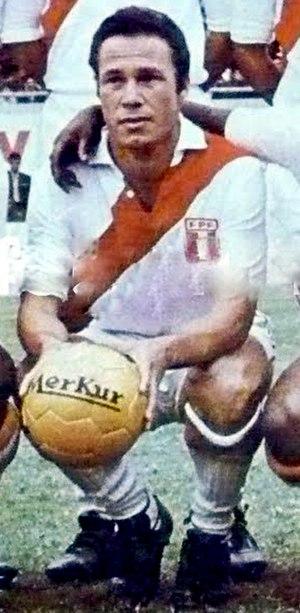
Enrique Casaretto Sono est un joueur de football international péruvien qui évoluait au poste d'attaquant.